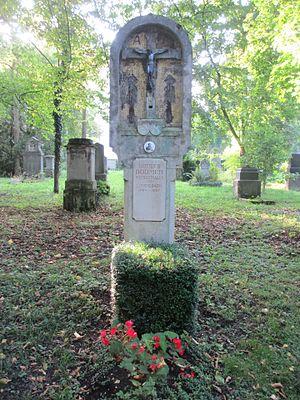
Gottlieb Bodmer, né le 25 avril 1804 à Hombrechtikon et mort le 18 juillet 1837 à Munich, est un peintre, dessinateur et lithographe.